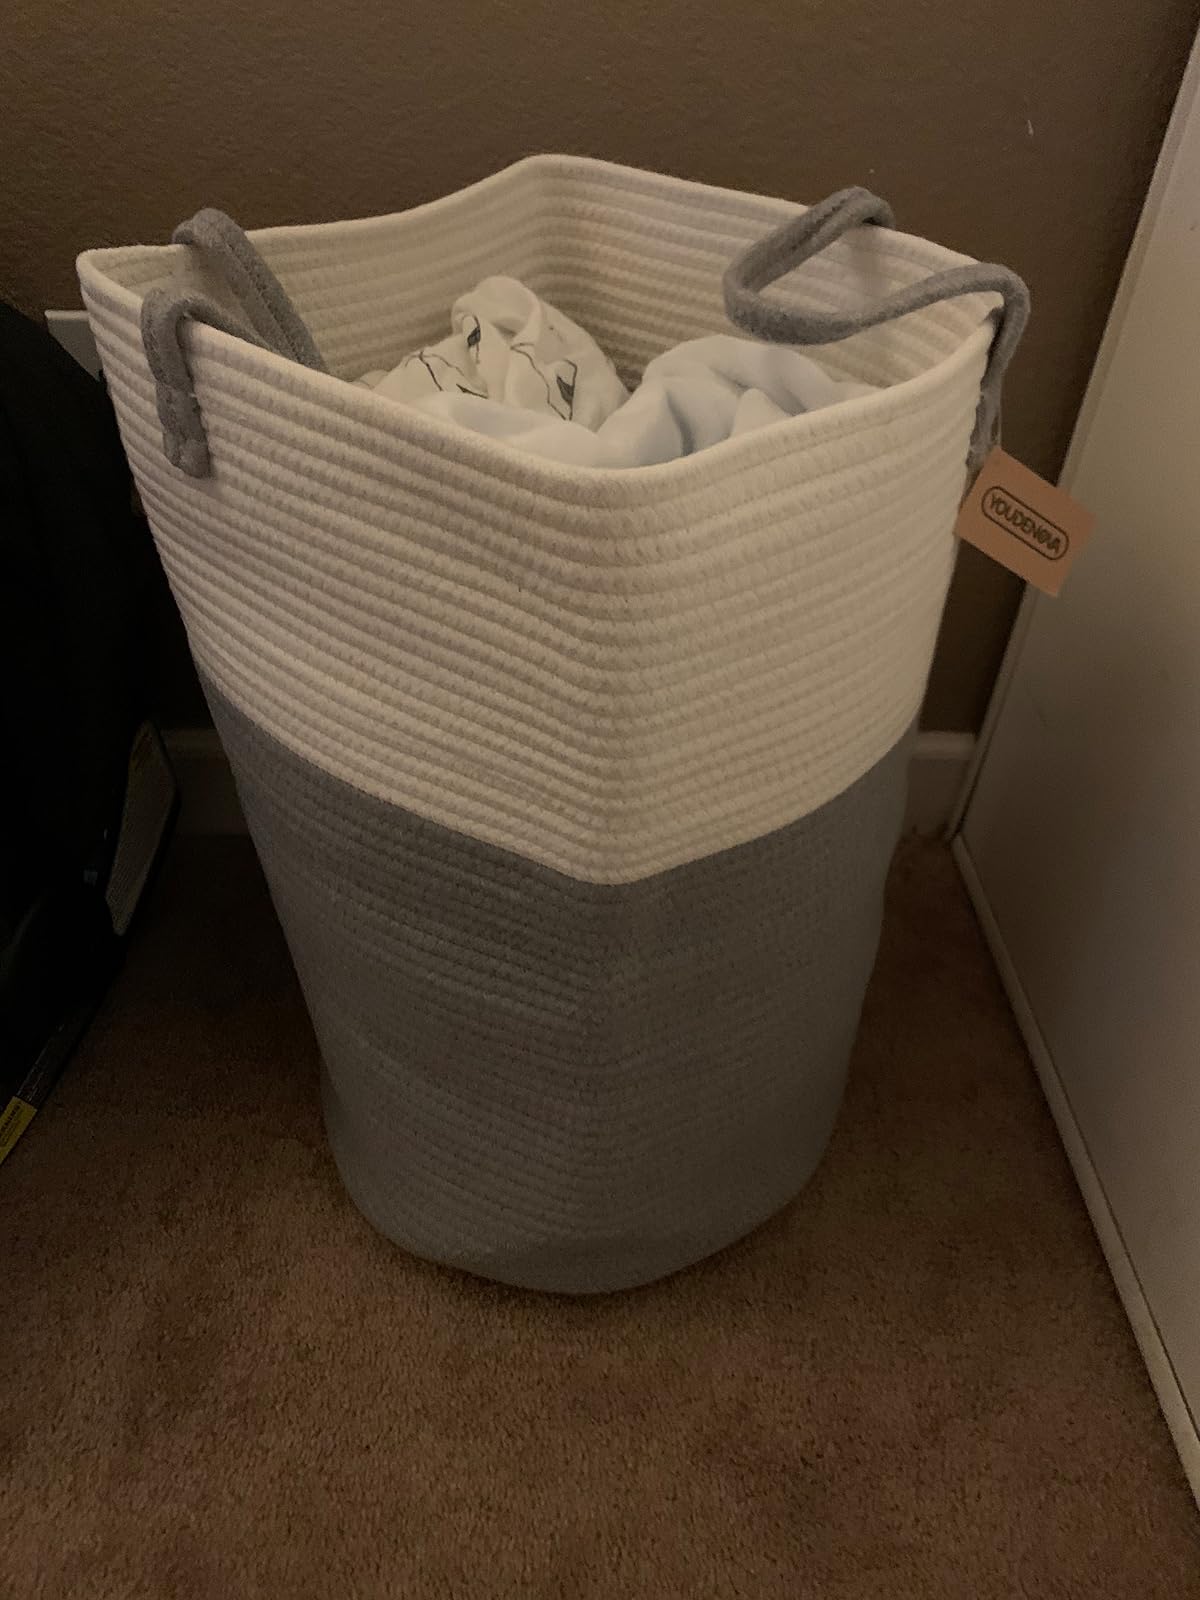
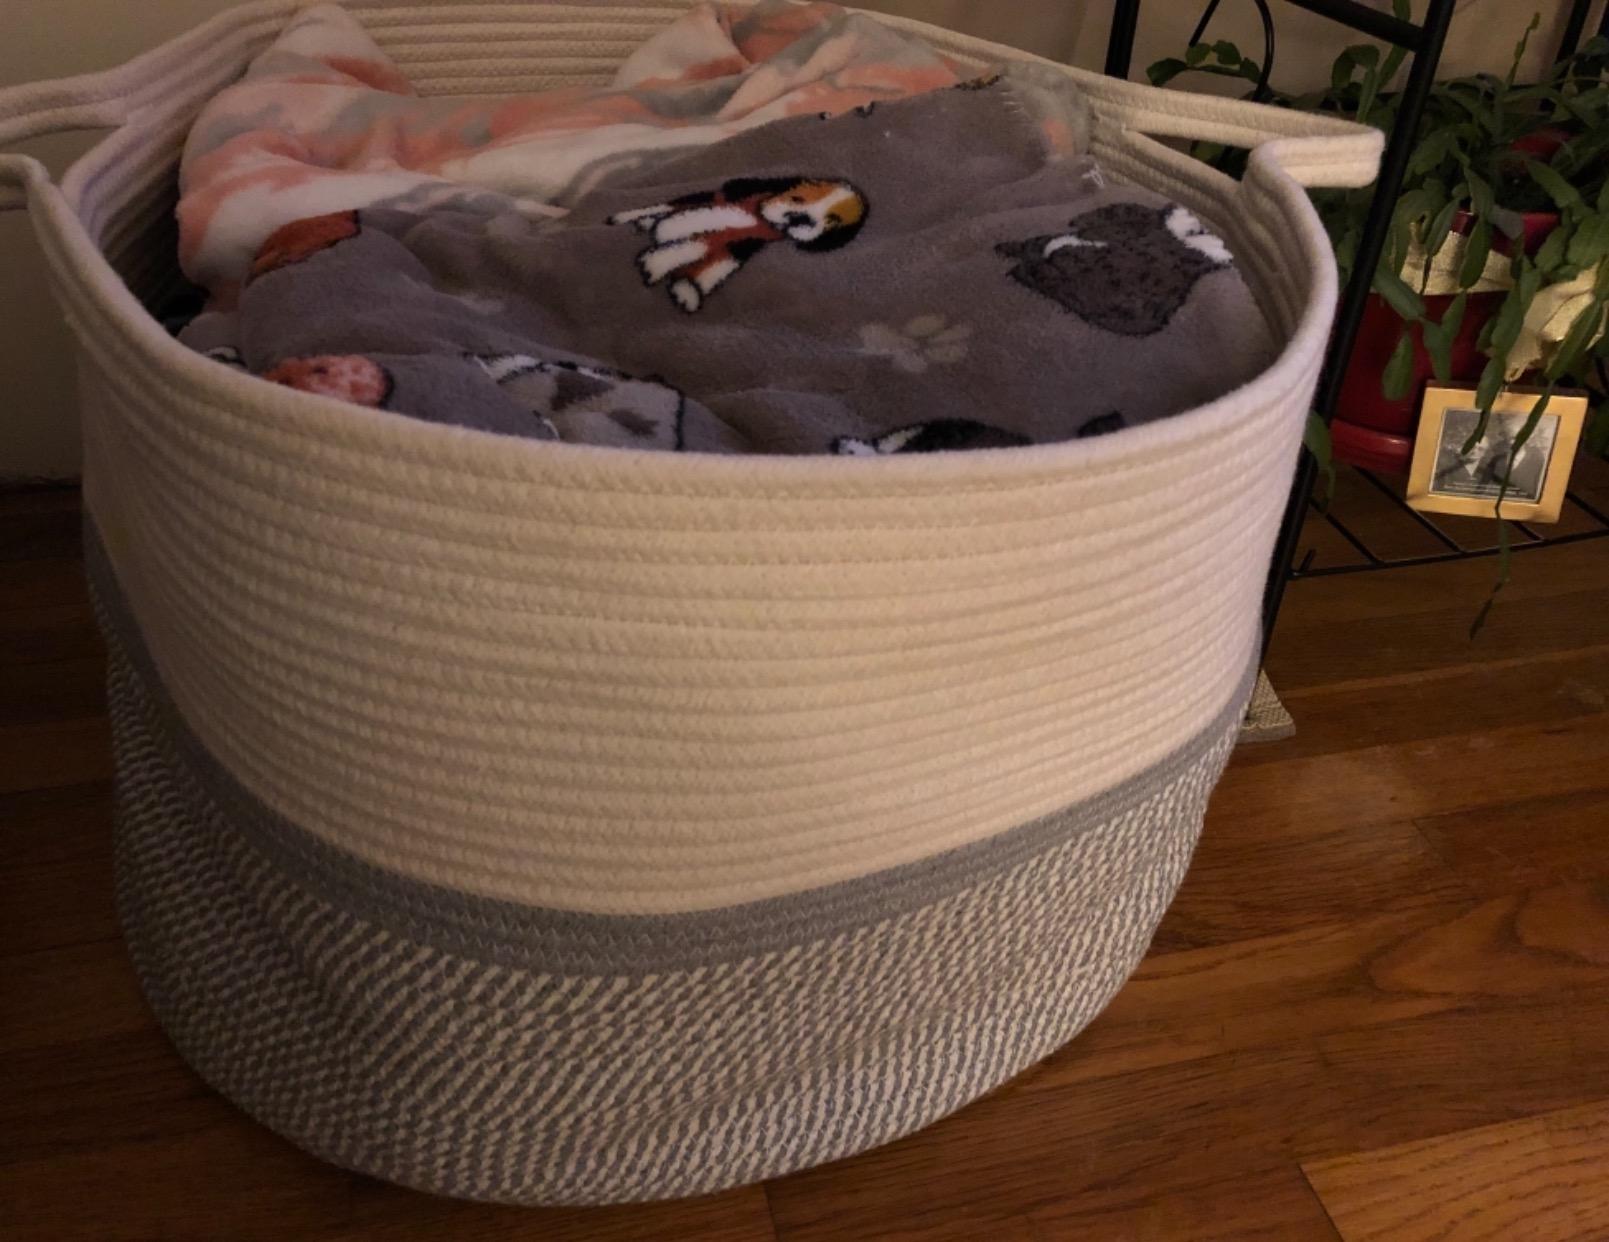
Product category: items_hamper
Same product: no